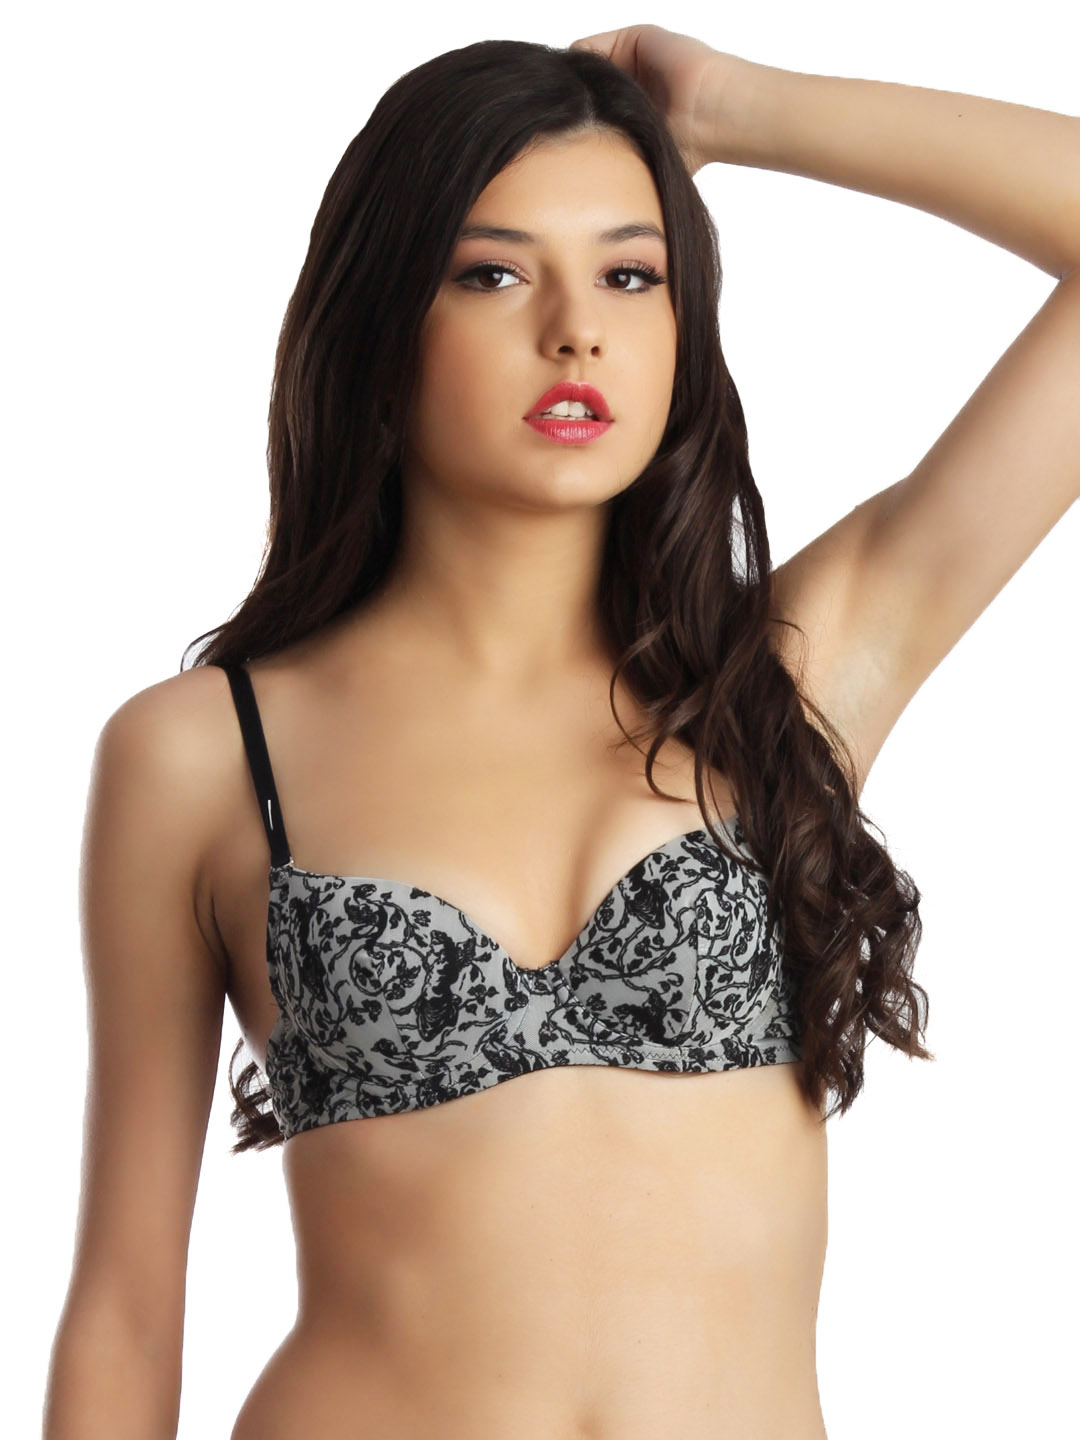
Enamor Grey & Black Reveal Bra
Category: Apparel / Innerwear / Bra
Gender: Women
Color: Grey
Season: Summer 2017
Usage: Casual